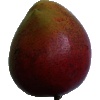
Label: Mango Red 1